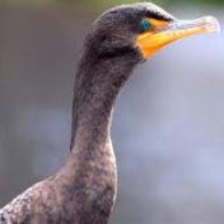
Species: DOUBLE BRESTED CORMARANT
Scientific name: PHALACROCORAX AURITUS